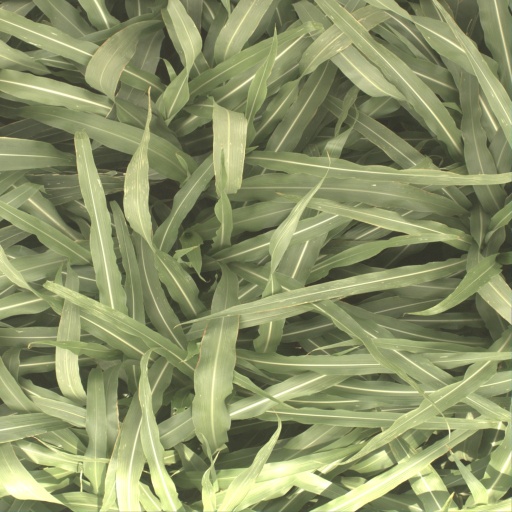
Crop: sorghum